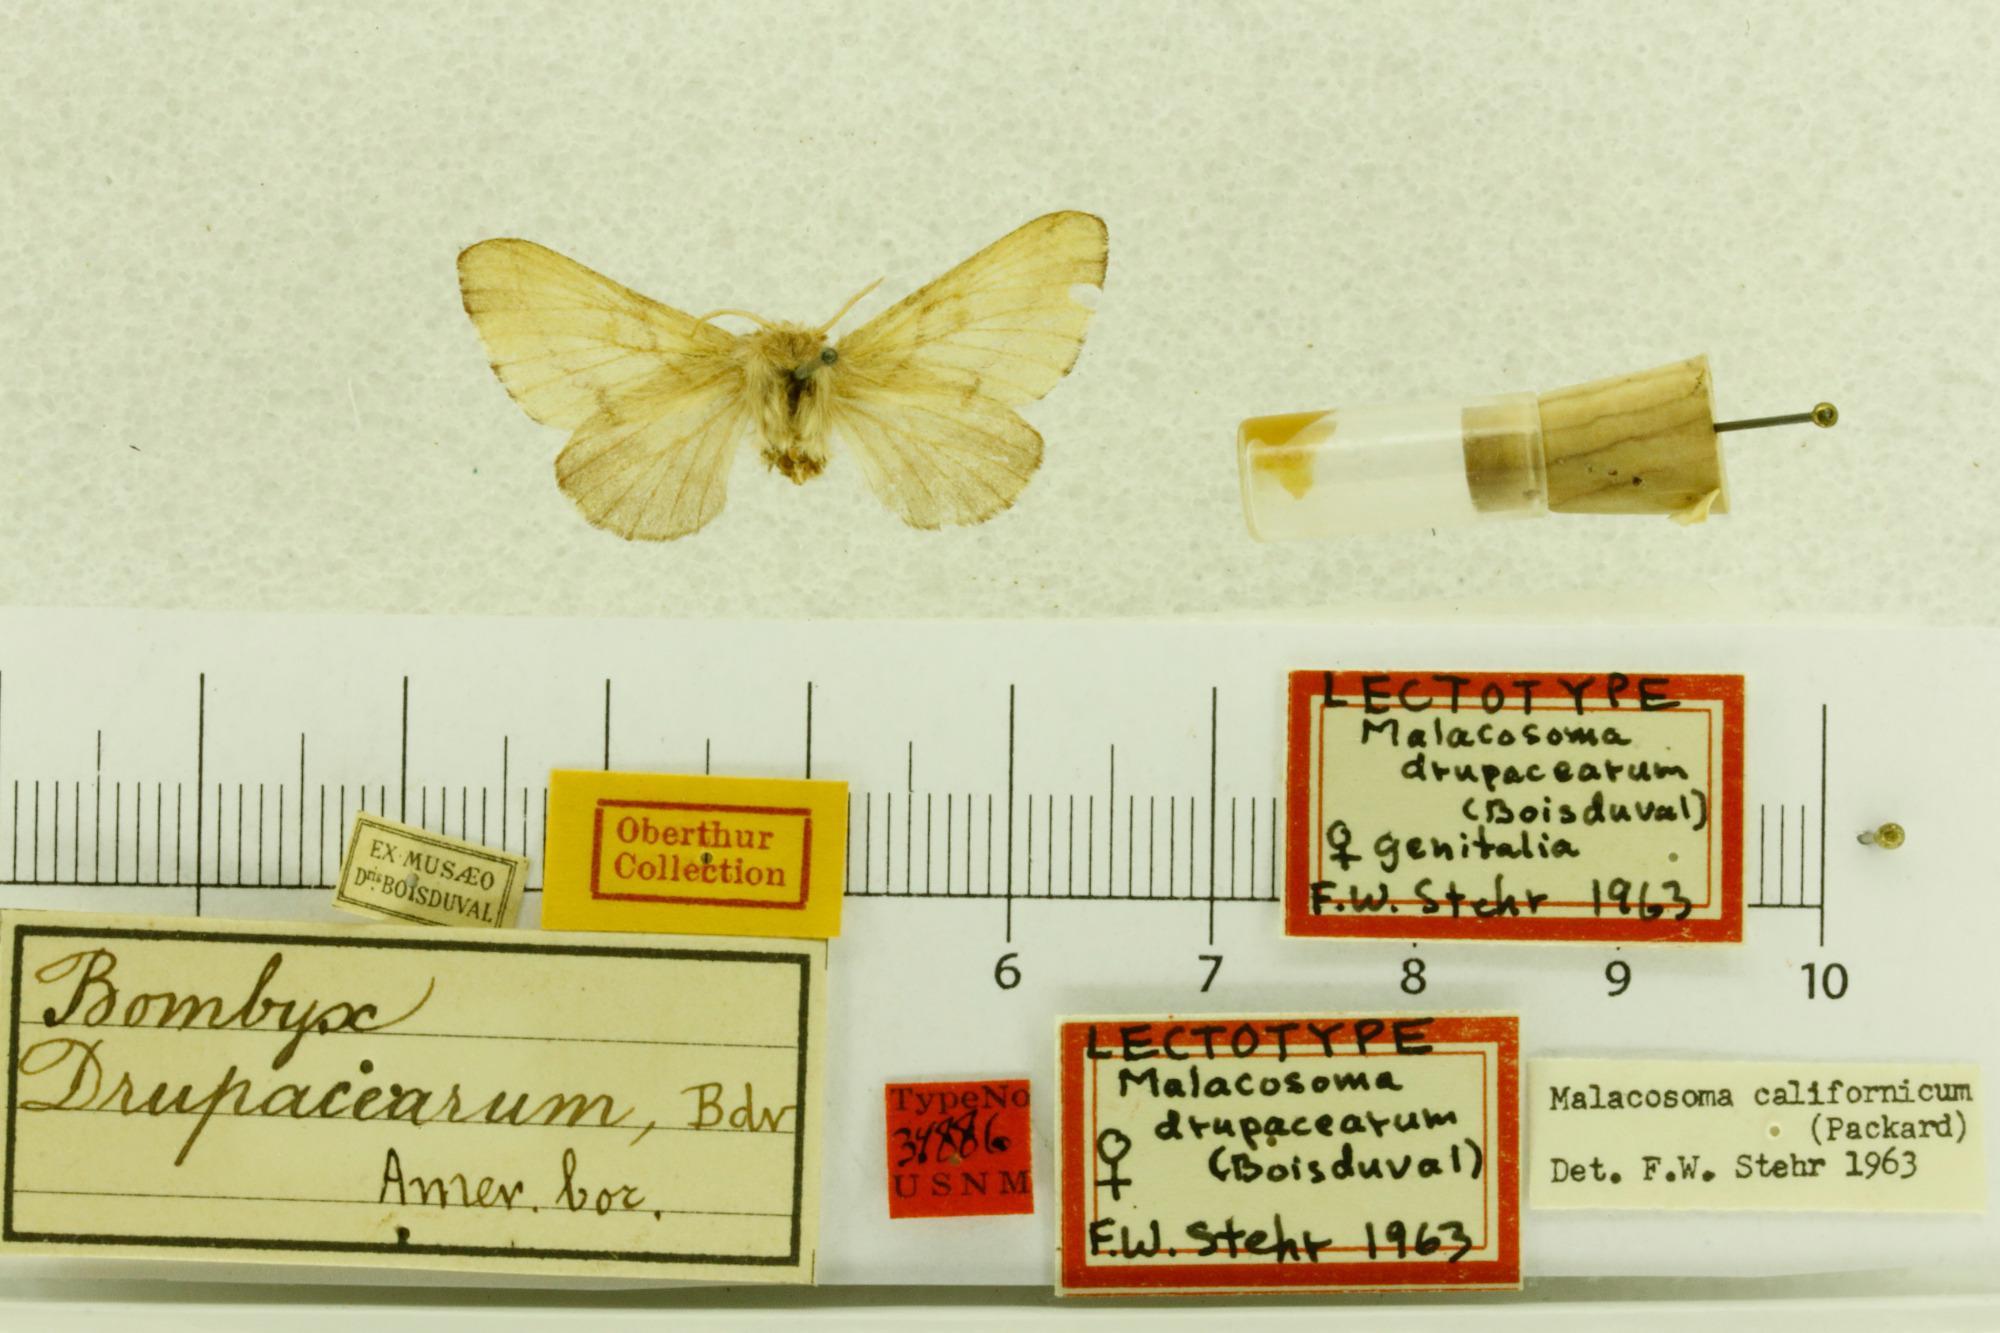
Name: Bombyx drupacearum
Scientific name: Bombyx drupacearum Boisduval, 1868
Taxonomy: Animalia, Arthropoda, Insecta, Lepidoptera, Lasiocampidae
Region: [Not Stated]
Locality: [Not Stated] Amer. Bor., [Not Stated]